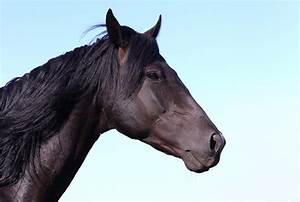
Label: cavallo